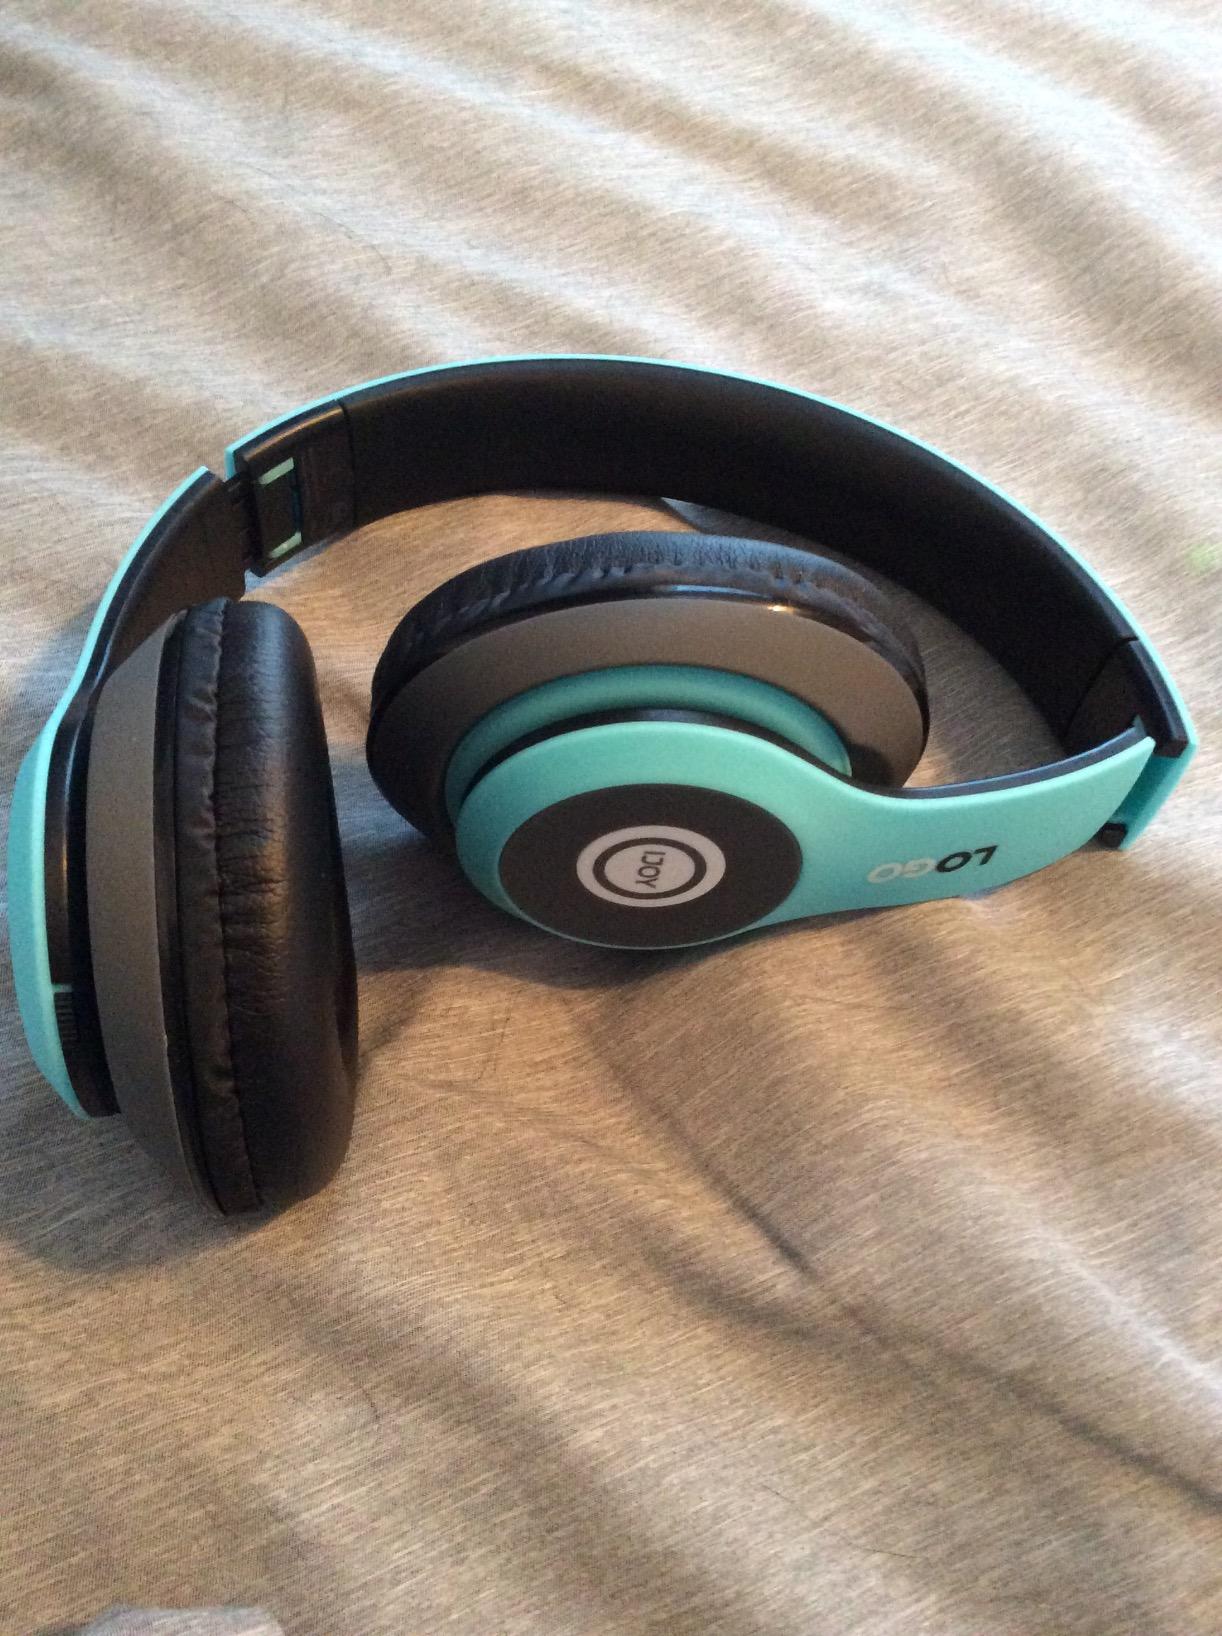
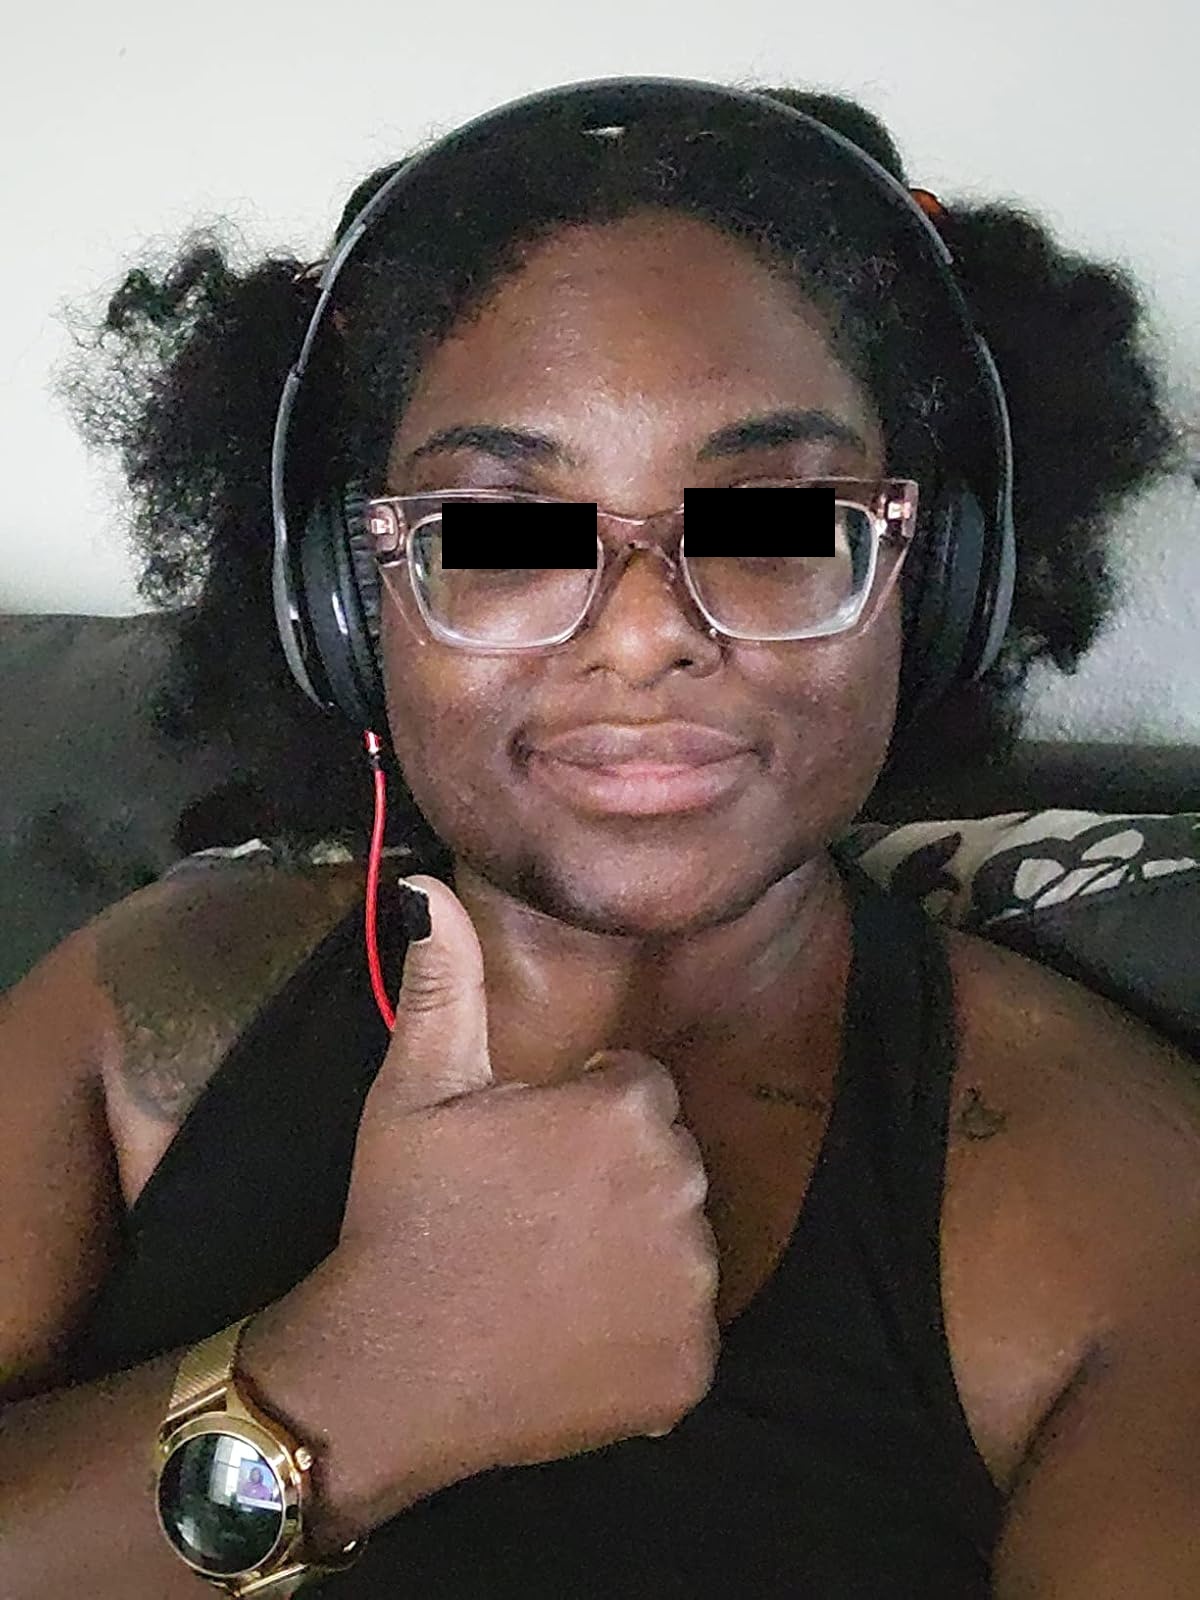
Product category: headphones
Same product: no